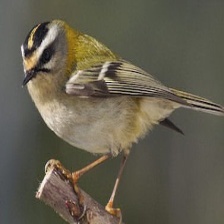
Species: COMMON FIRECREST
Scientific name: REGULUS IGNICAPILLA